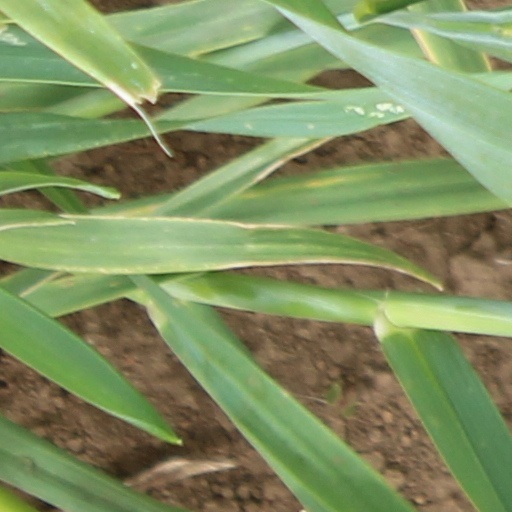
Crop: wheat